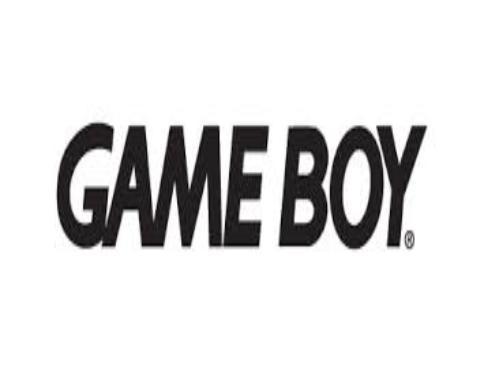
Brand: game boy
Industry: Electronic